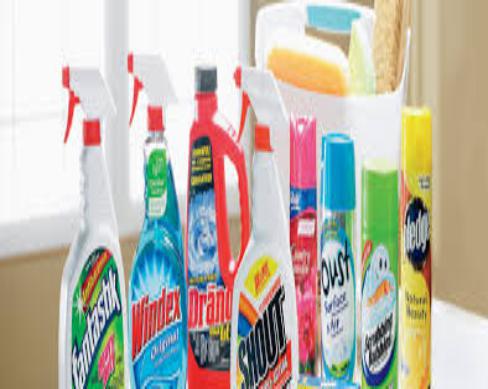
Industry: Necessities